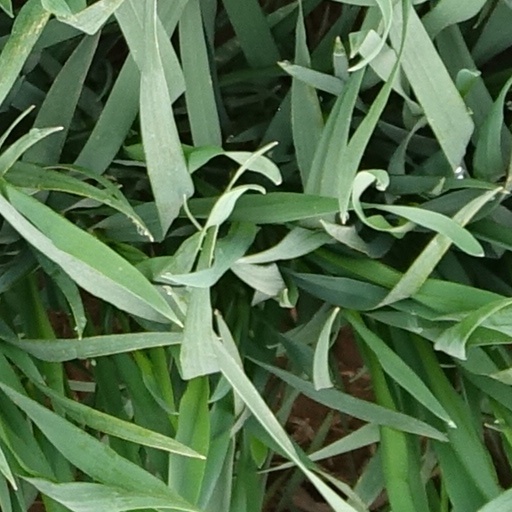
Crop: wheat